2nd Royal Tank Regiment

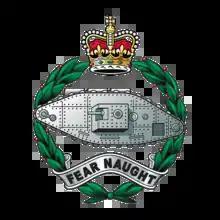
Cap badge of the Royal Tank Regiment.

The 2nd Royal Tank Regiment (2 RTR) was an armoured regiment of the British Army. It was part of the Royal Tank Regiment, itself part of the Royal Armoured Corps and the 1st Mechanized Brigade.